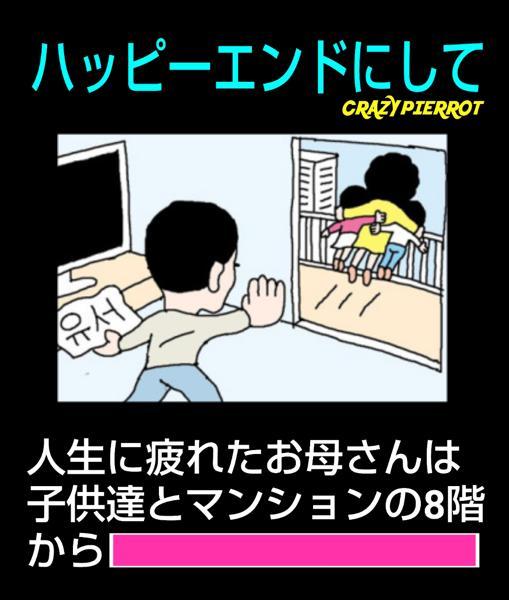
回答: 見た夕陽の美しさを一生忘れない。